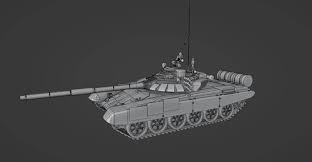
Label: T-72